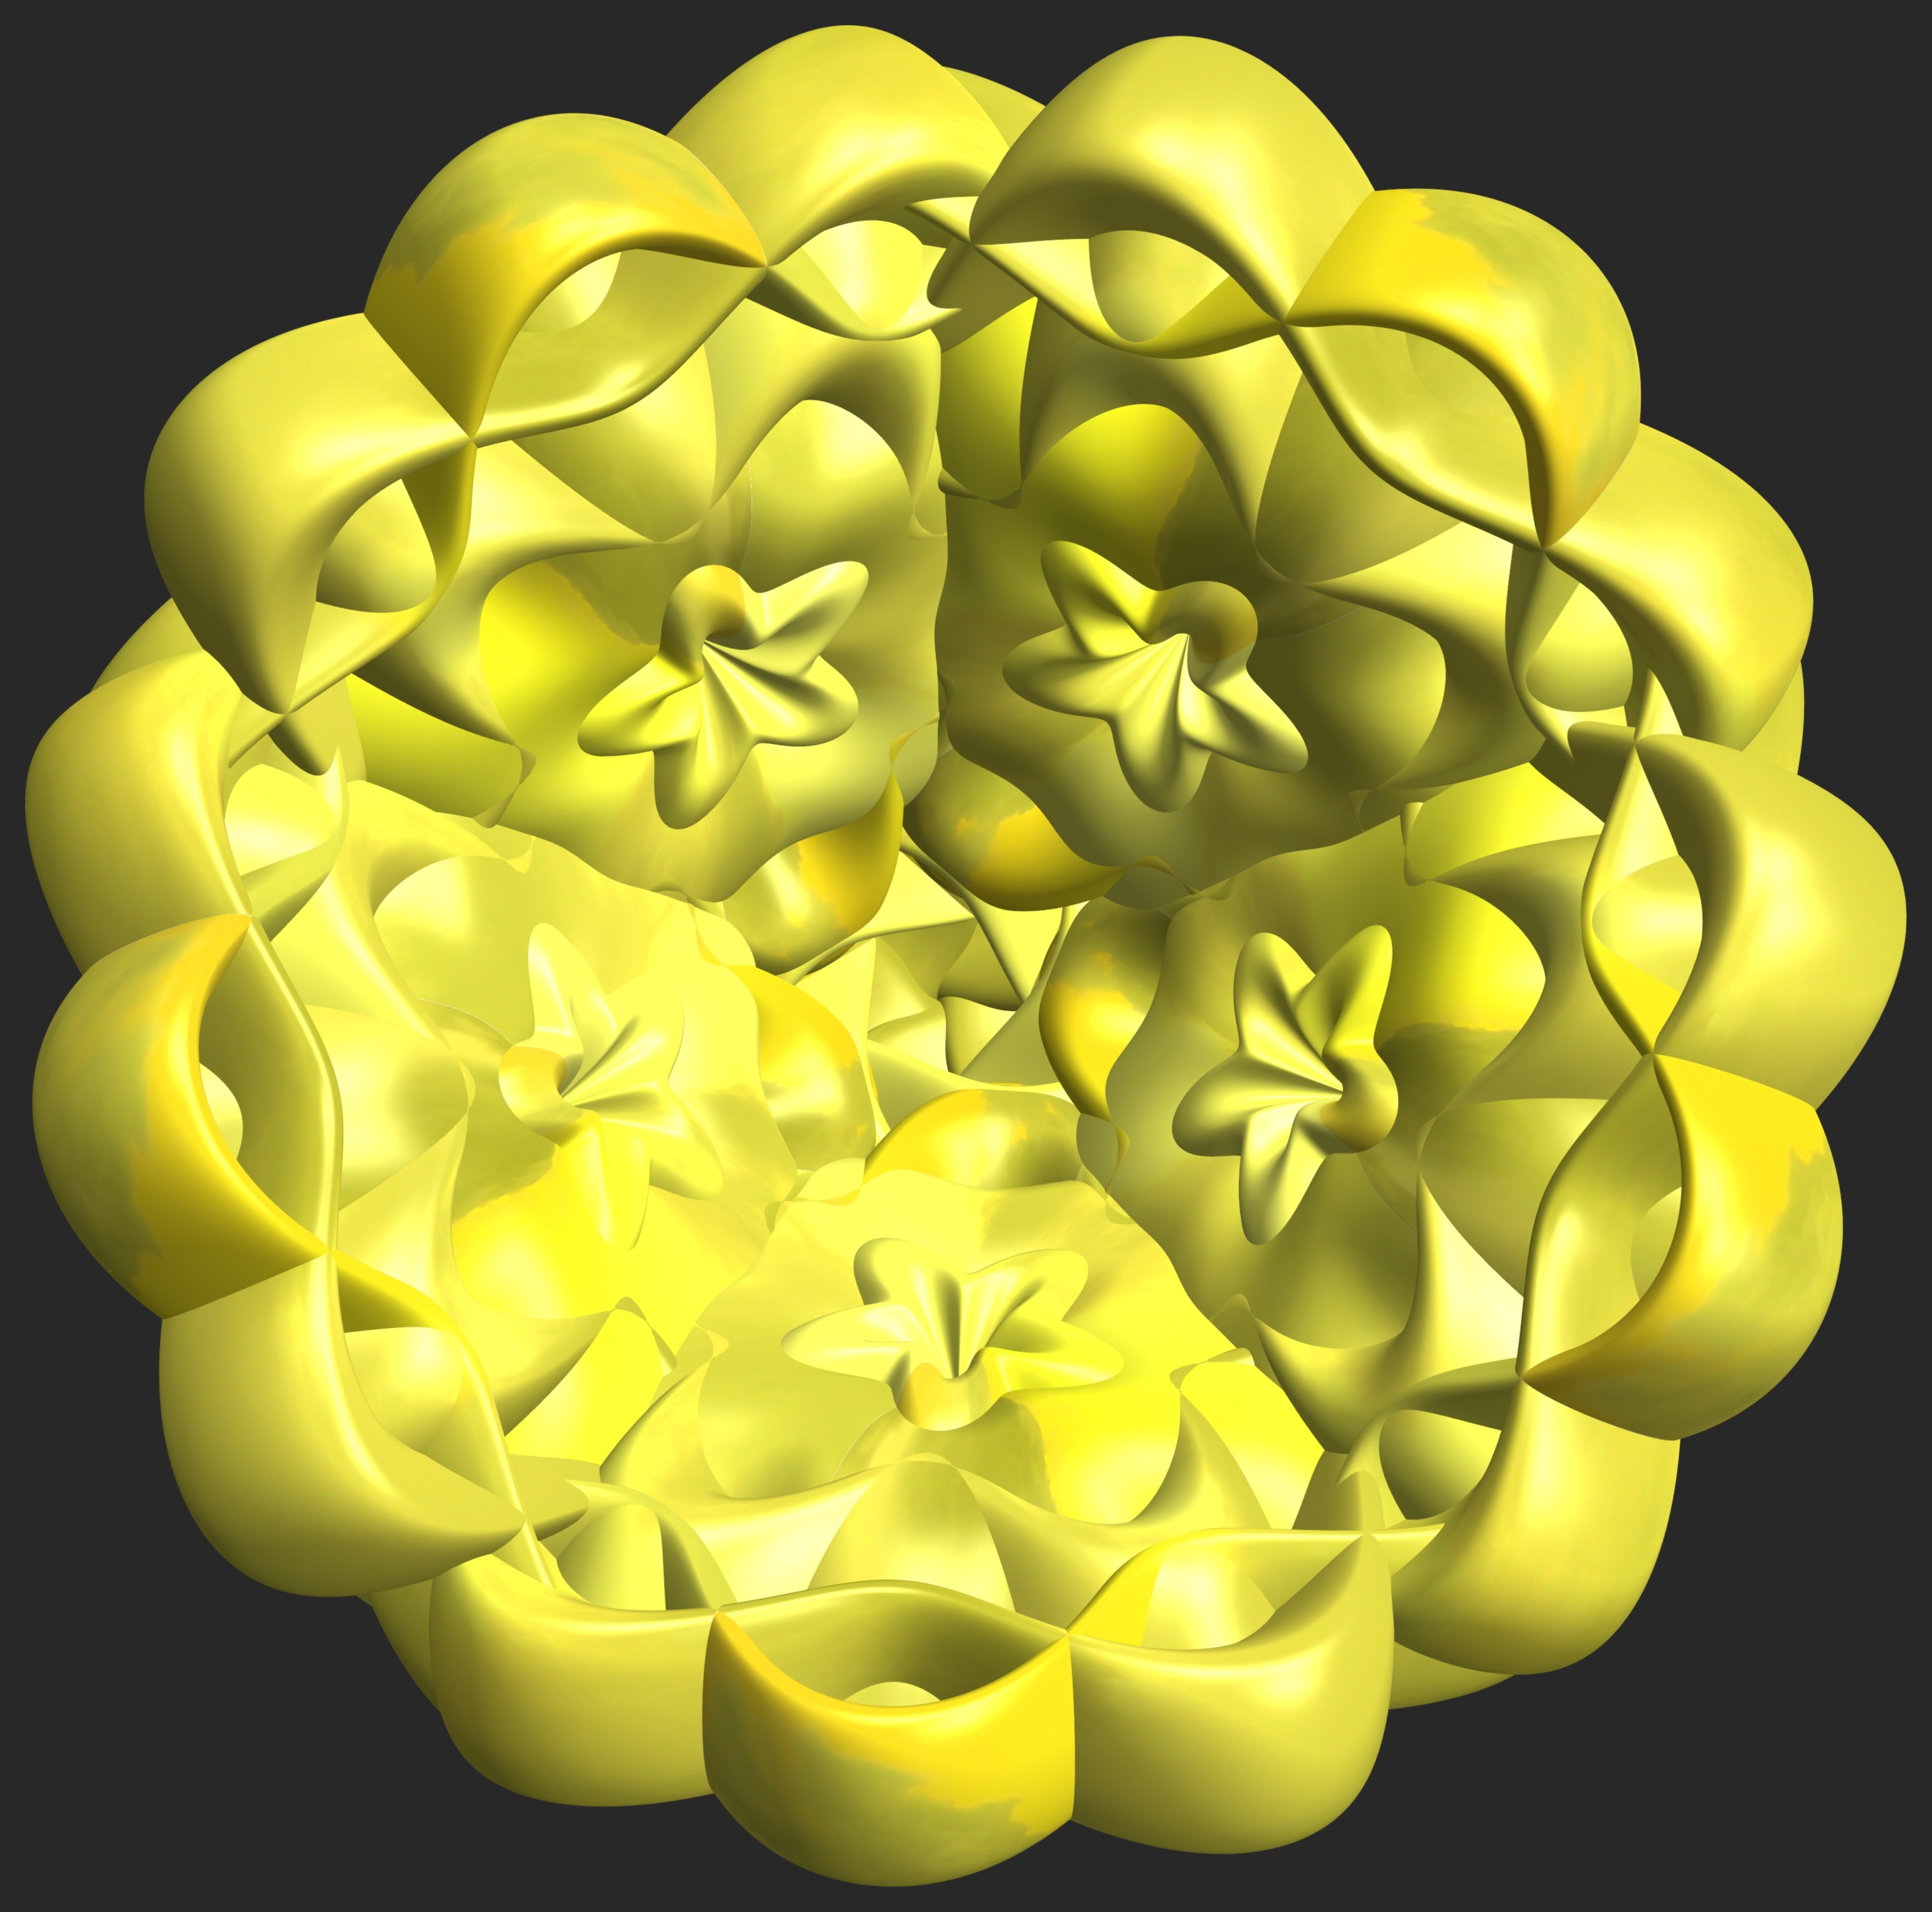
structure, plant, texture, flower, petal, heart, pattern, food, produce, yellow, lighting, circle, font, illustration, design, symmetry, 3d, graphic, mathematica, cg, parametricplot3d, code, program, algorithm, mapping, disc, flowering plant, land plant